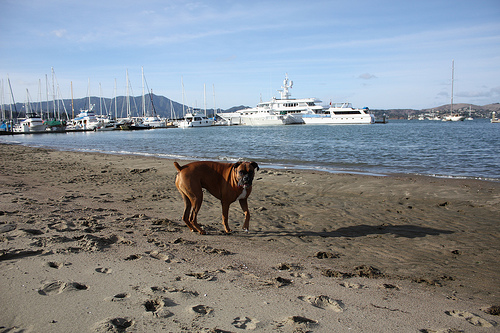
Breed: boxer